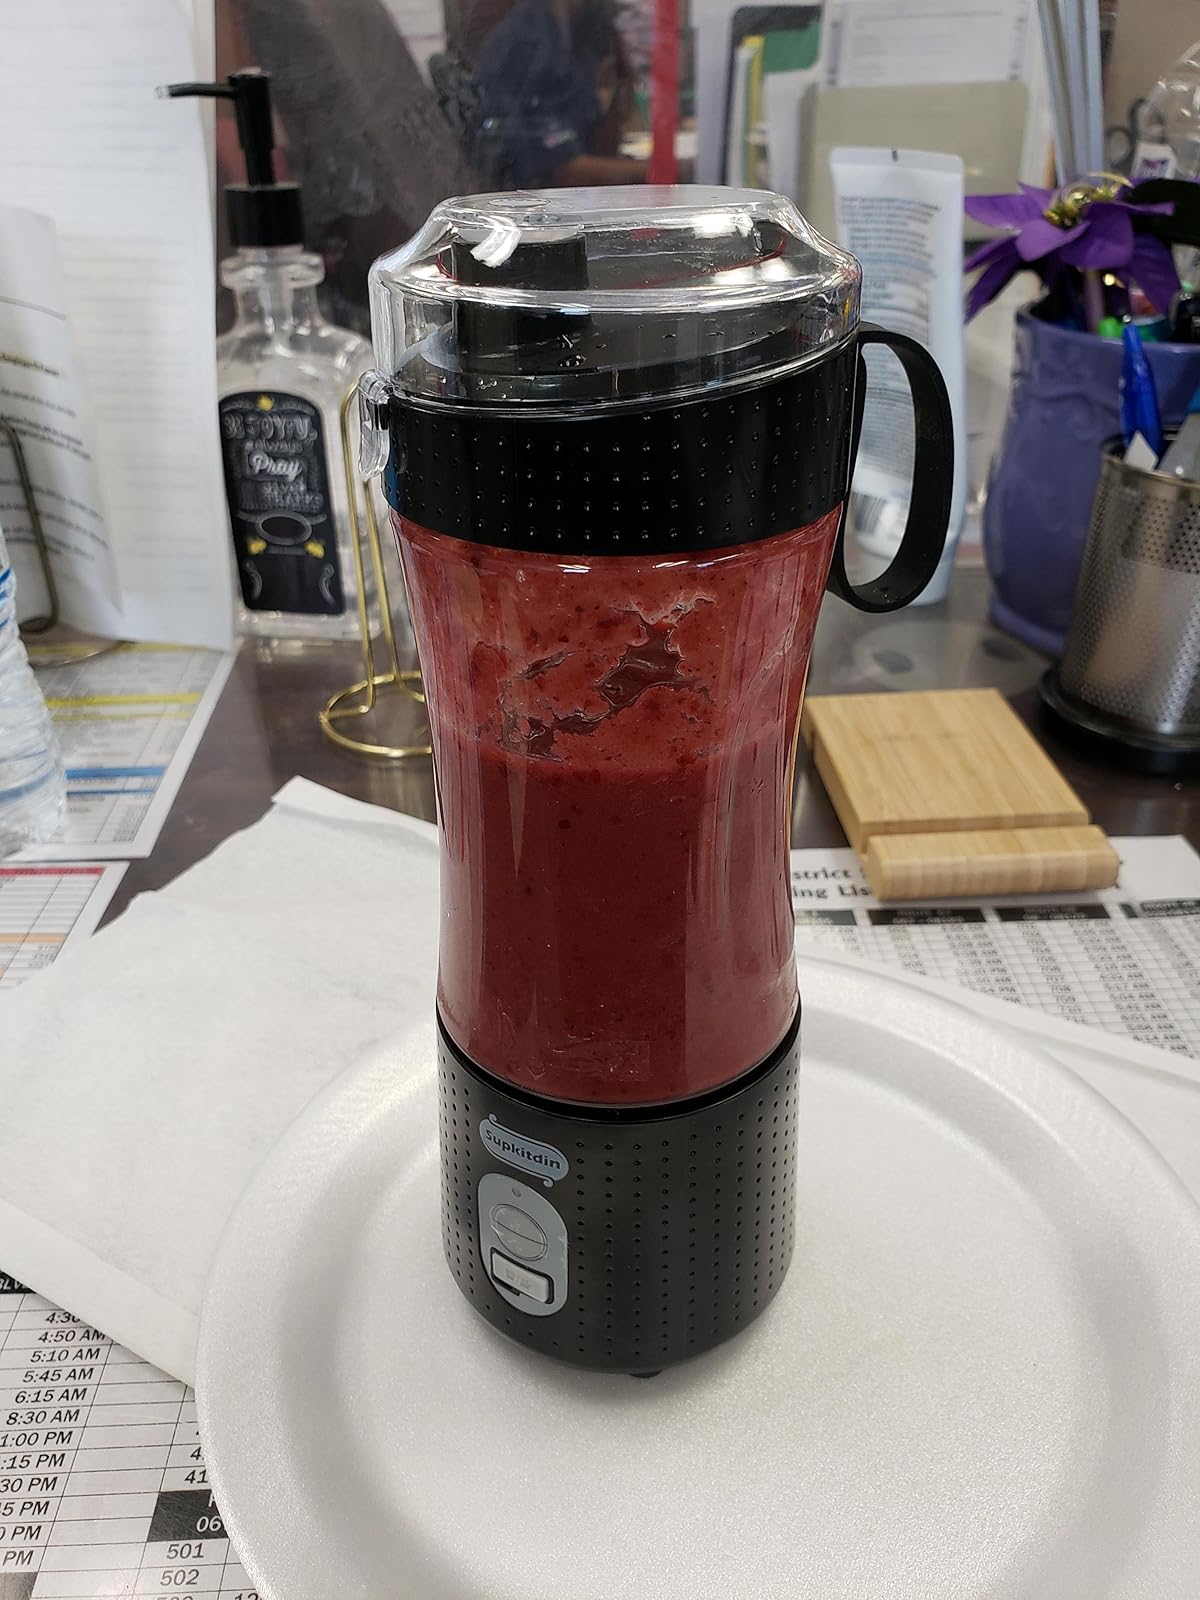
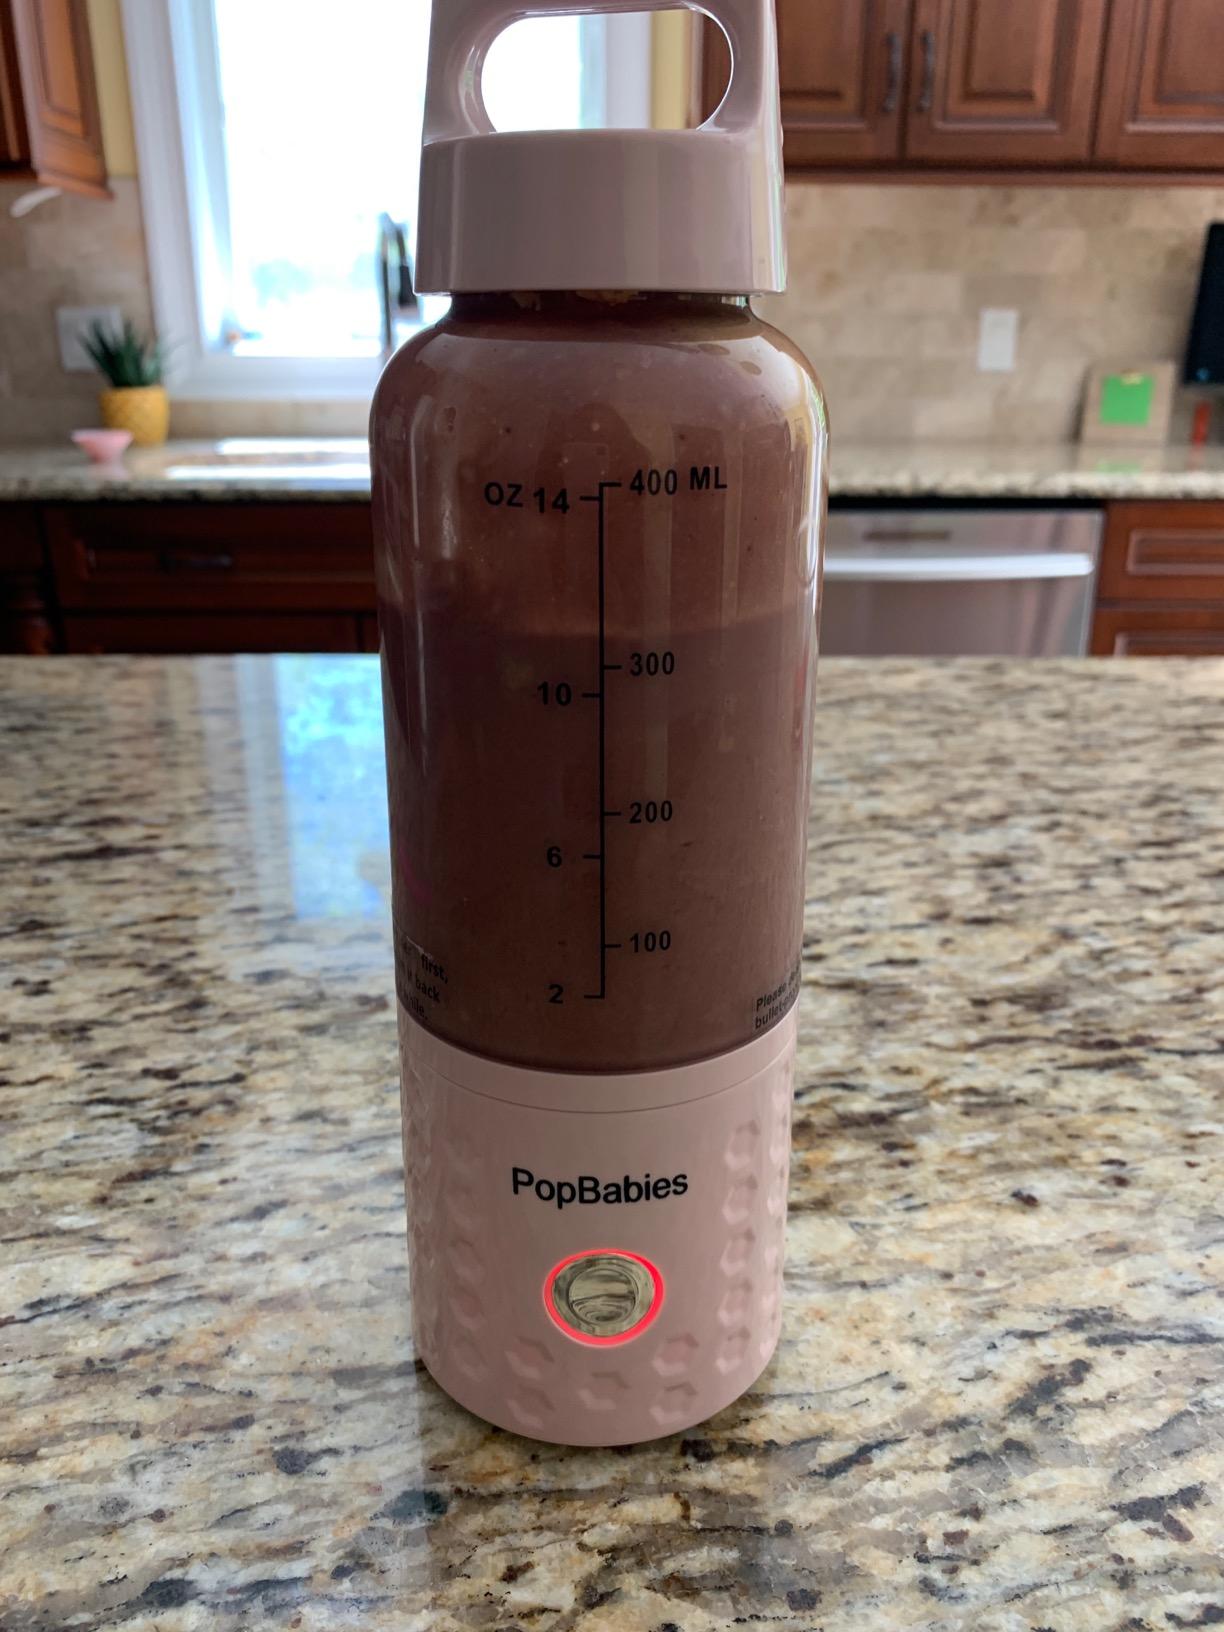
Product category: items_blender
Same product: no